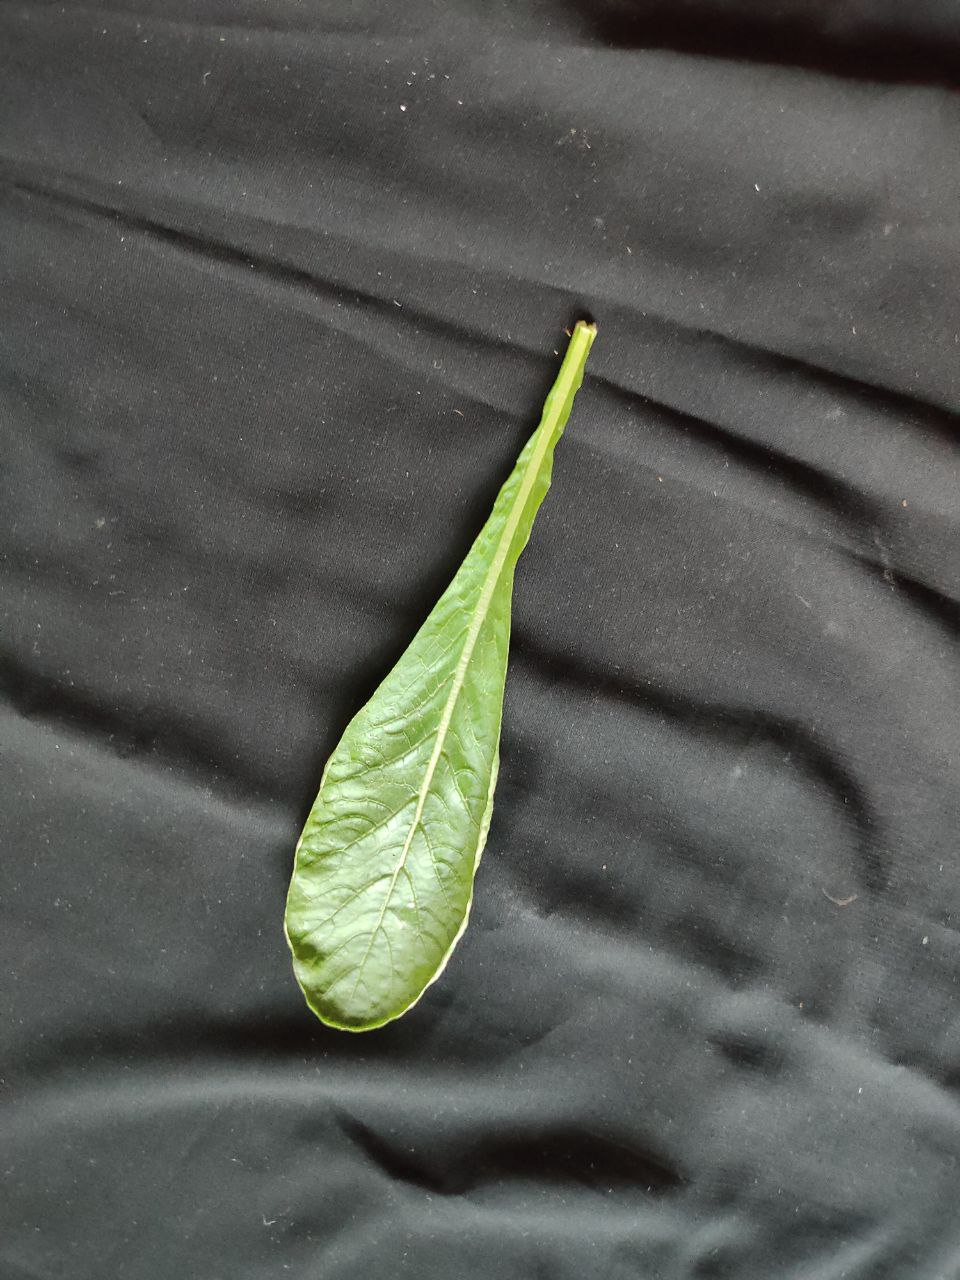
Label: Fresh leaf